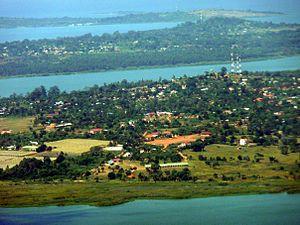
Presqu'île d'Entebbe vue du ciel à l'approche de l'aéroport international
Entebbe est l'ancienne capitale de l'Ouganda, comptant actuellement environ 90 000 habitants. Elle est située sur une presqu'île de la rive nord du lac Victoria, à une altitude de 1 140 mètres, à 35 km de l'actuelle capitale Kampala. Elle est une des villes du monde les plus proches de l'Équateur, sa latitude officielle étant de 00°04' Nord.